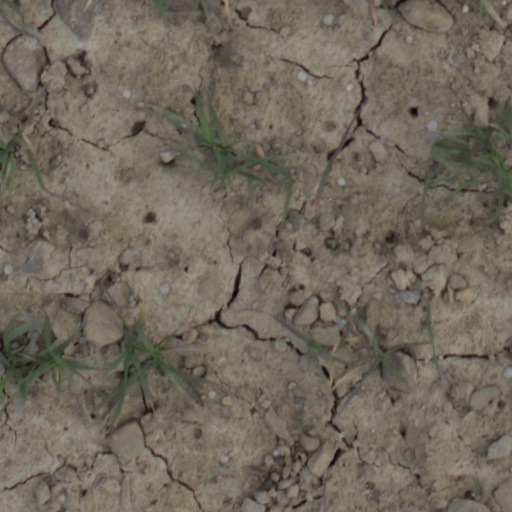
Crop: wheat